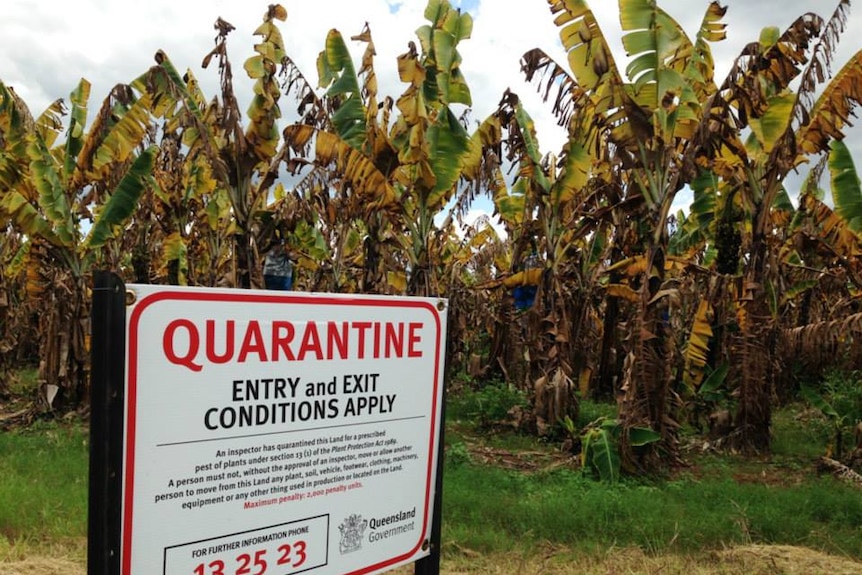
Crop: unknown
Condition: banana_panama_disease